Harrison Mills, British Columbia

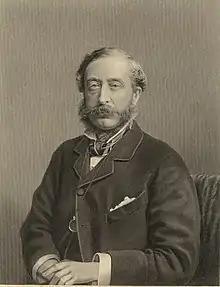
Henry Herbert, 4th Earl of Carnarvon

In 1859, Governor James Douglas named the meeting place of the Harrison and Fraser rivers "Carnarvon" in honour of Henry Herbert Molyneux, the fourth Earl of Carnarvon. At the time of its naming, the town consisted of one crude hotel. Partly because of this, the name never caught on and the town-to-be never grew as hoped. For a time, official maps of the area duly recorded the name as "Carnarvon" but almost all newspapers and diaries referred to it as Harrisonmouth.